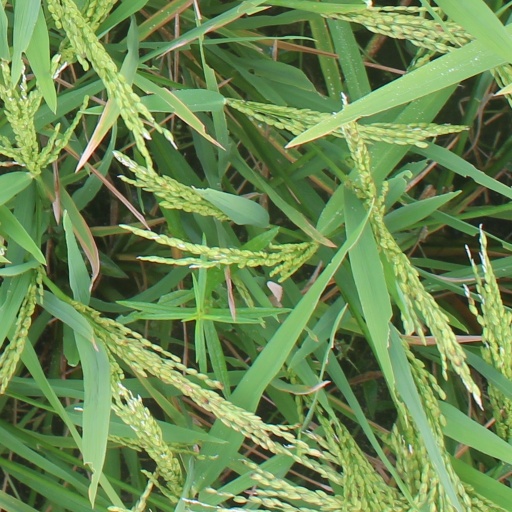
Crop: rice